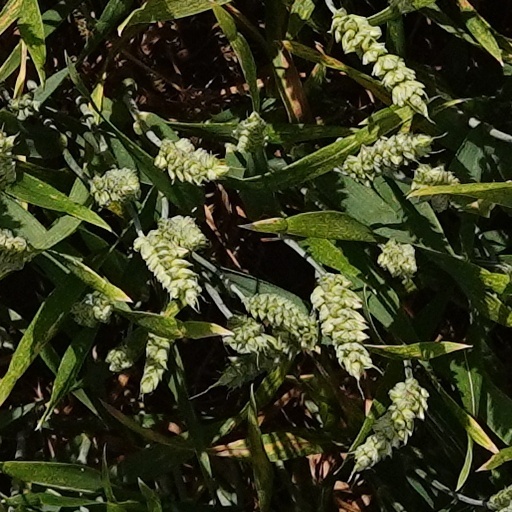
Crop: wheat